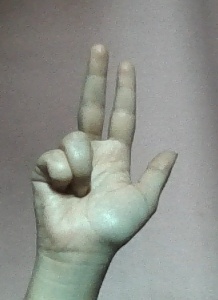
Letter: al